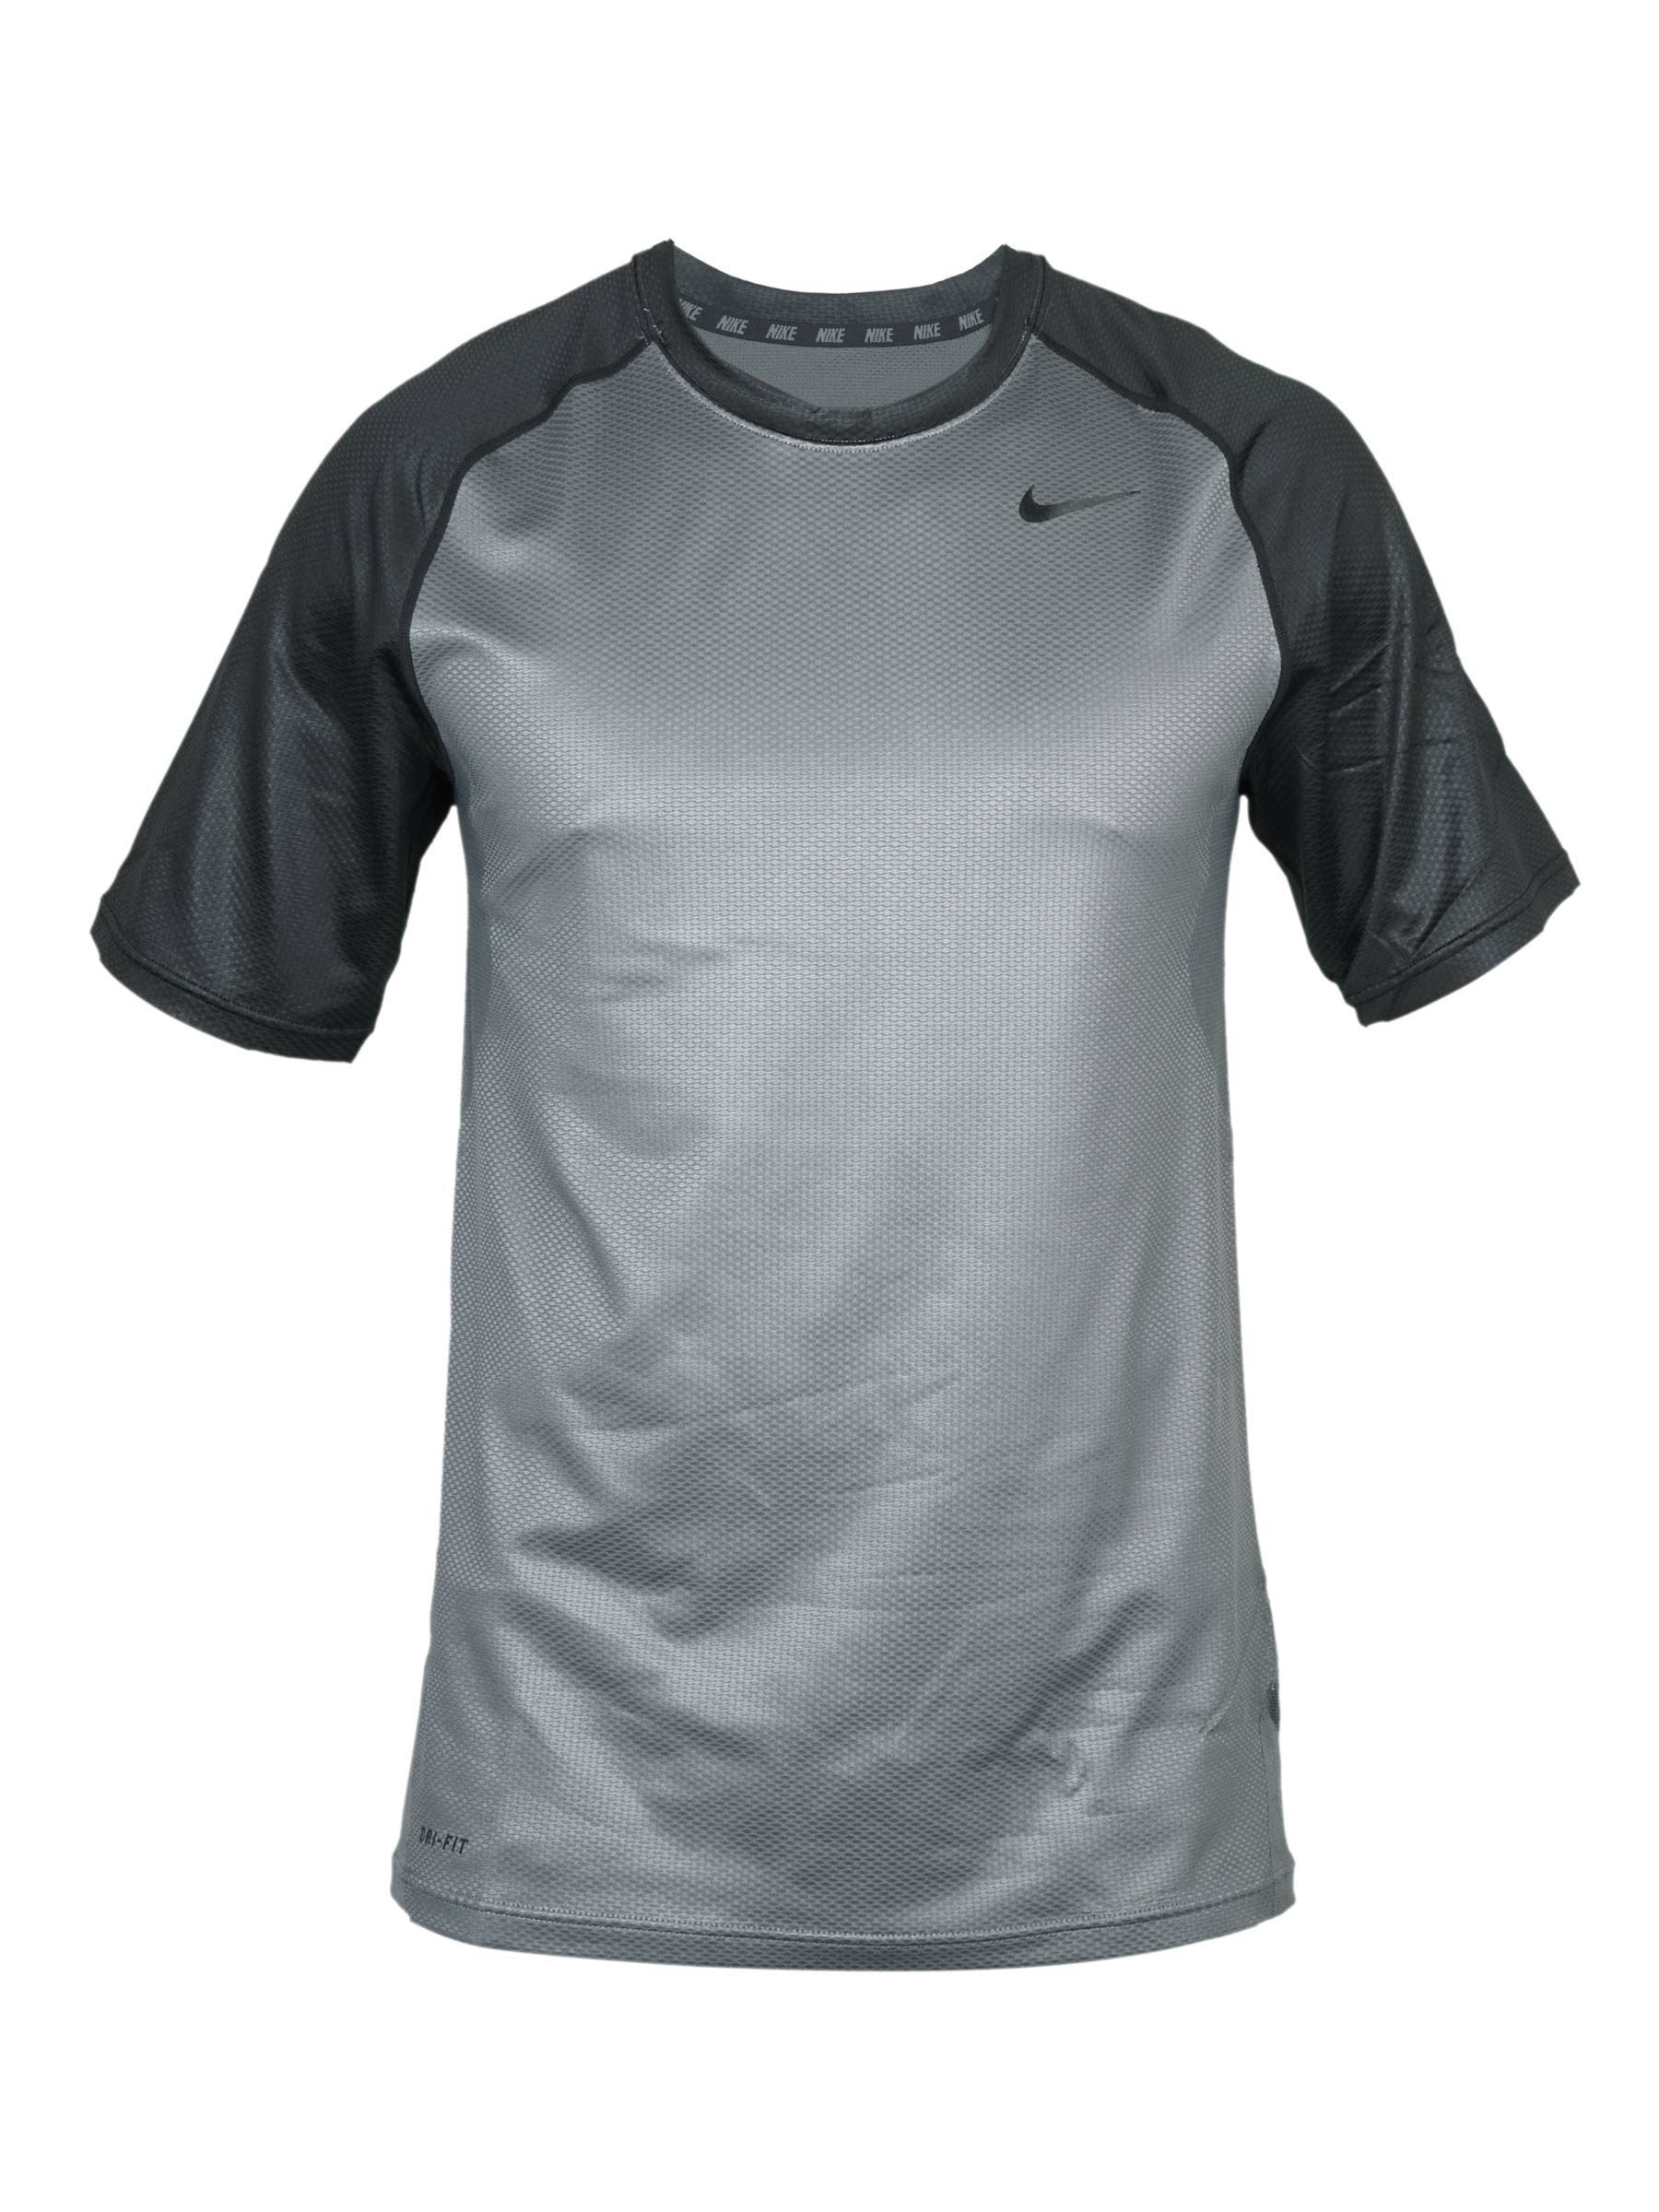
Nike Men's As Vapor Ulti Grey Black T-Shirt
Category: Apparel / Topwear / Tshirts
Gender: Men
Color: Grey
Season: Summer 2011
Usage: Sports